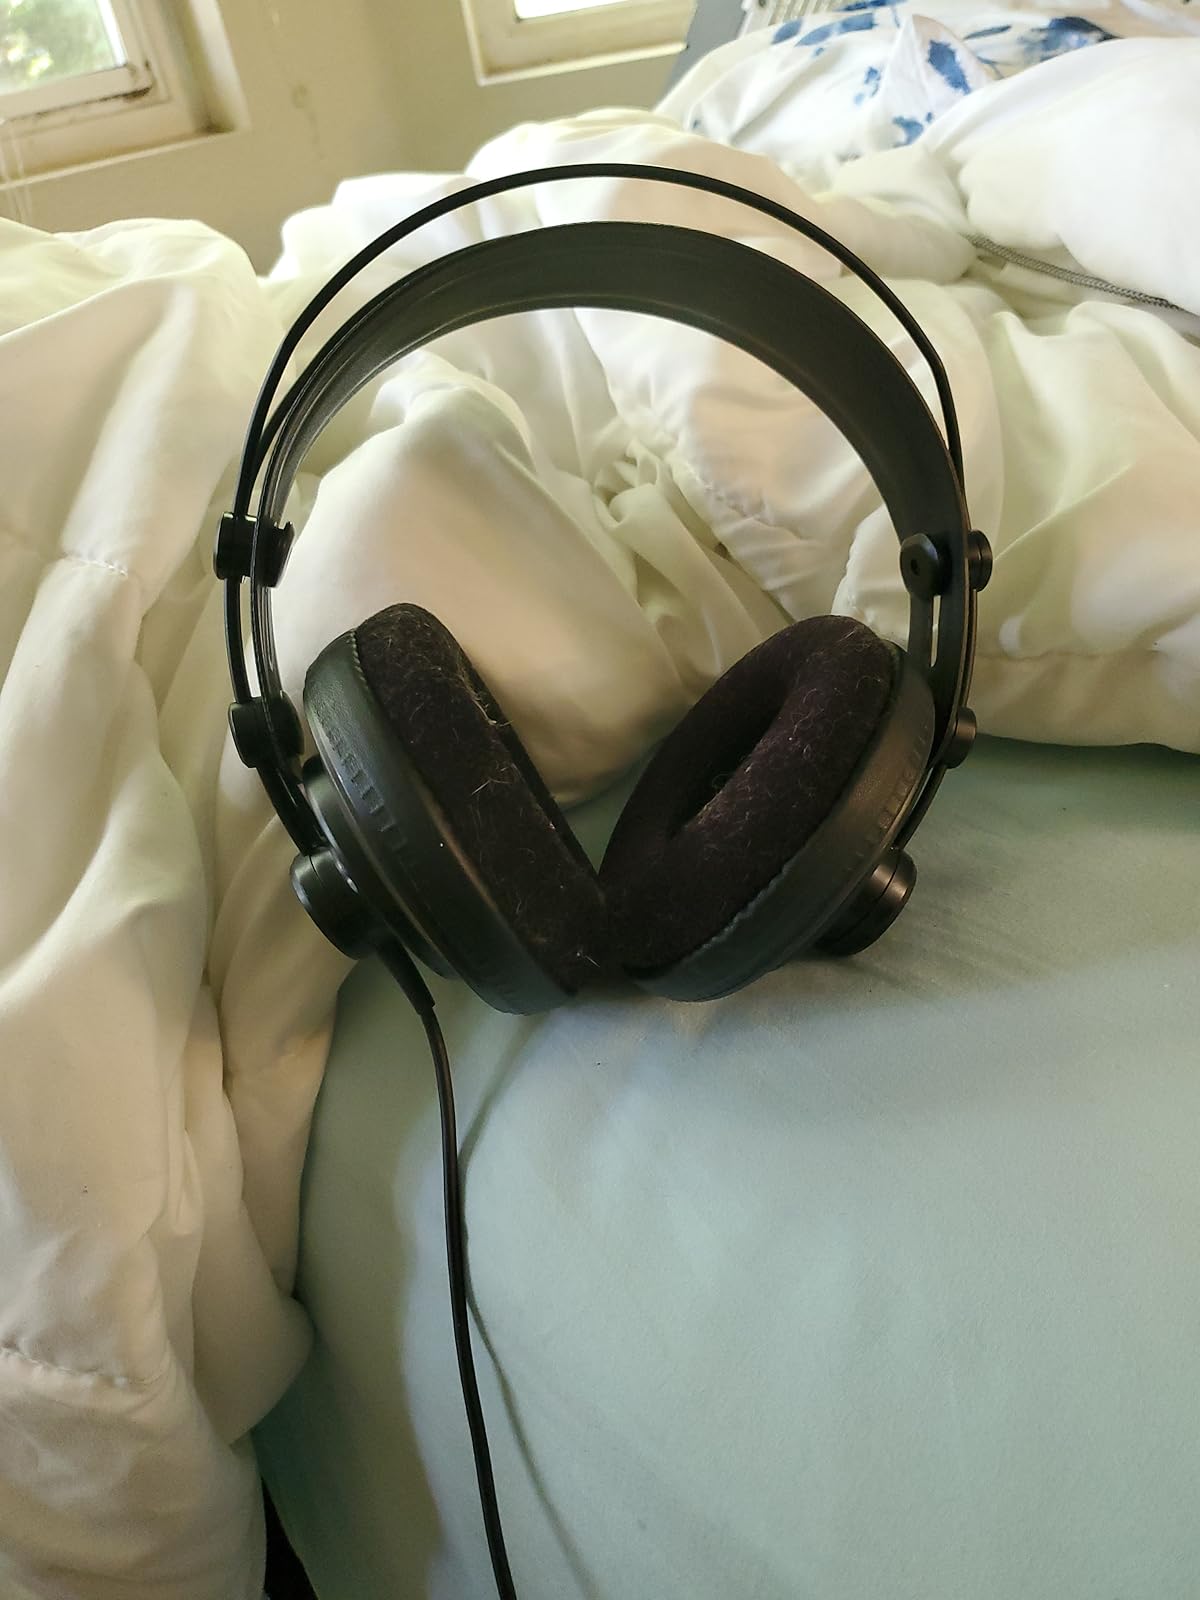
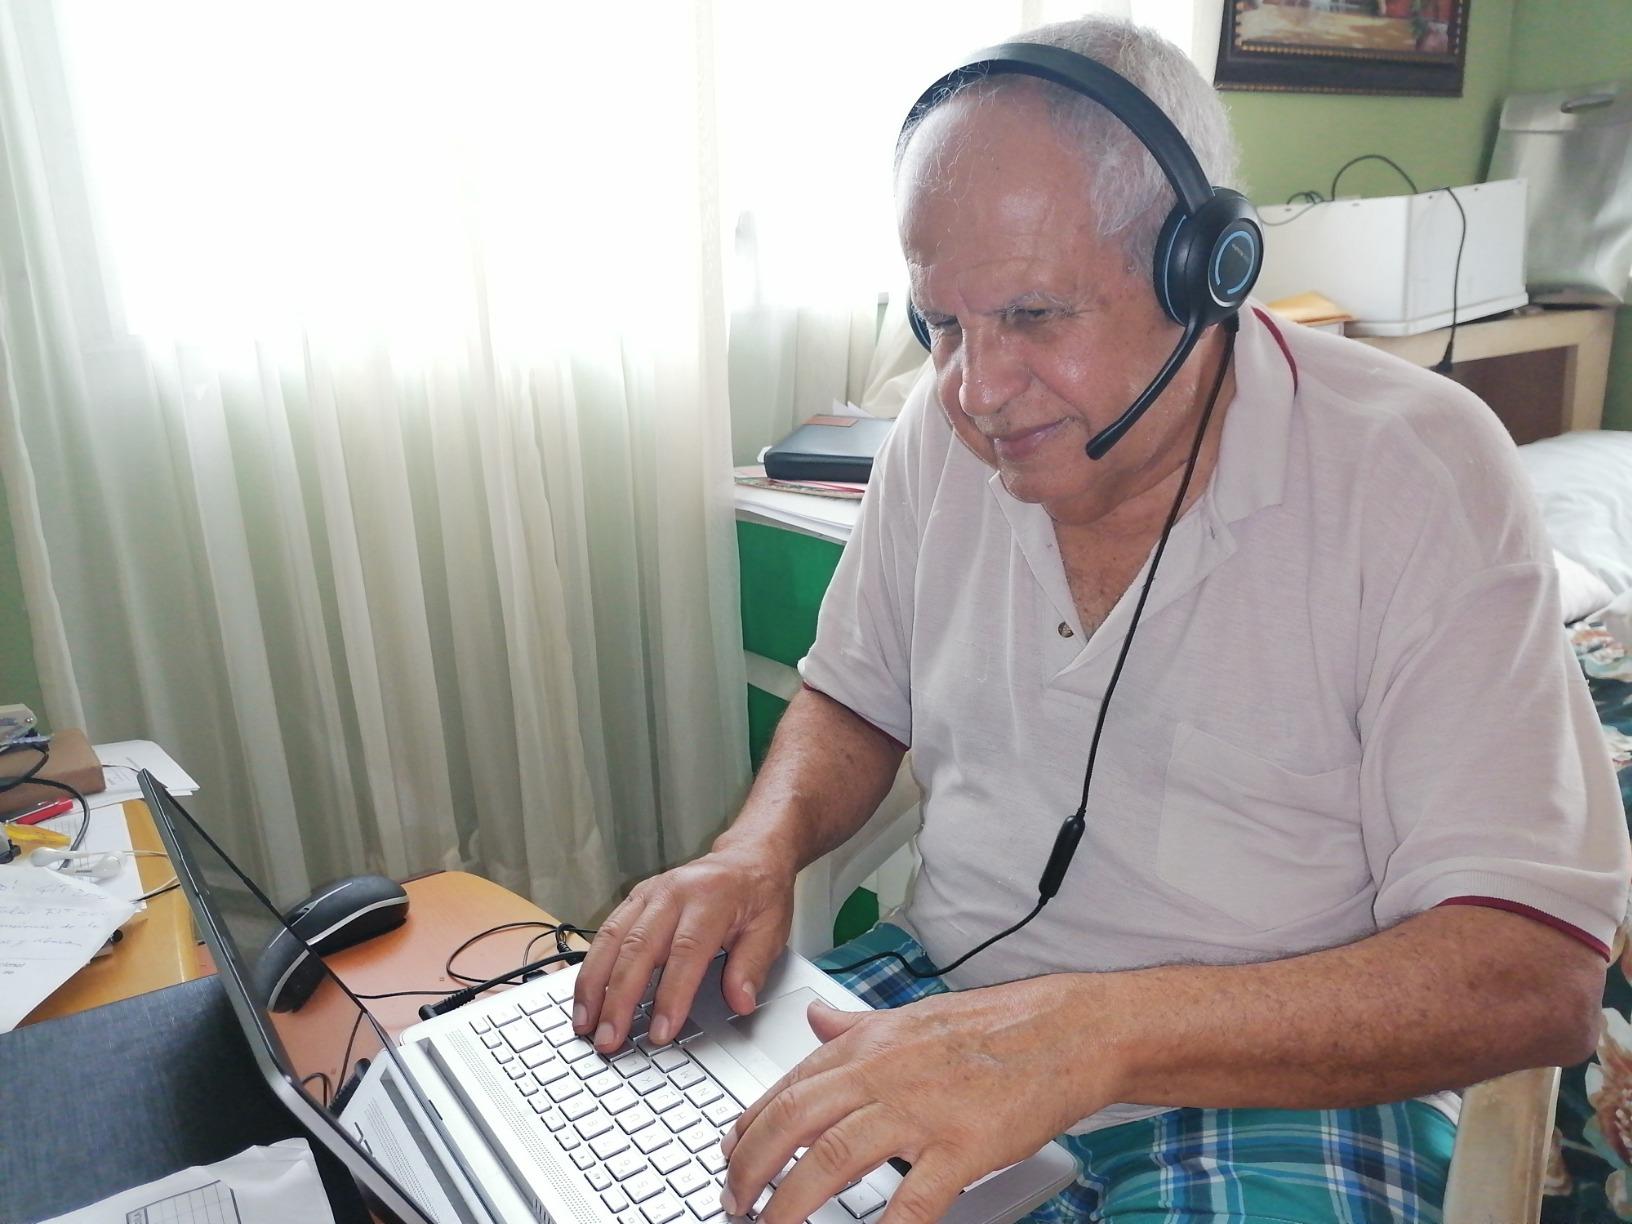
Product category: headphones
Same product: no